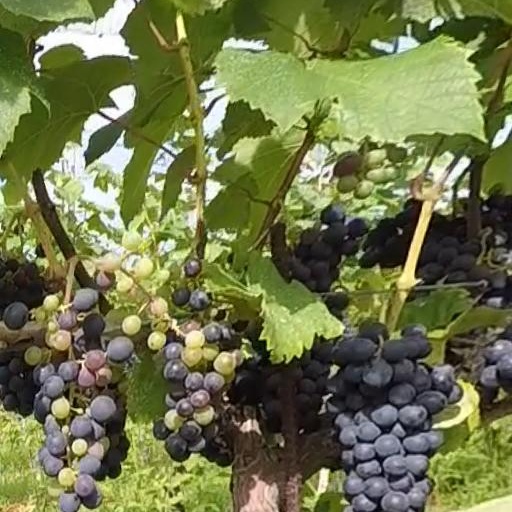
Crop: grape